Shore Acres (1920 film)

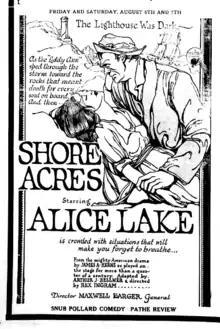

Shore Acres is a 1920 American drama film directed by Rex Ingram that was based on the stage play of the same name by James A. Herne. It was adapted from the play by Arthur J. Zellner.